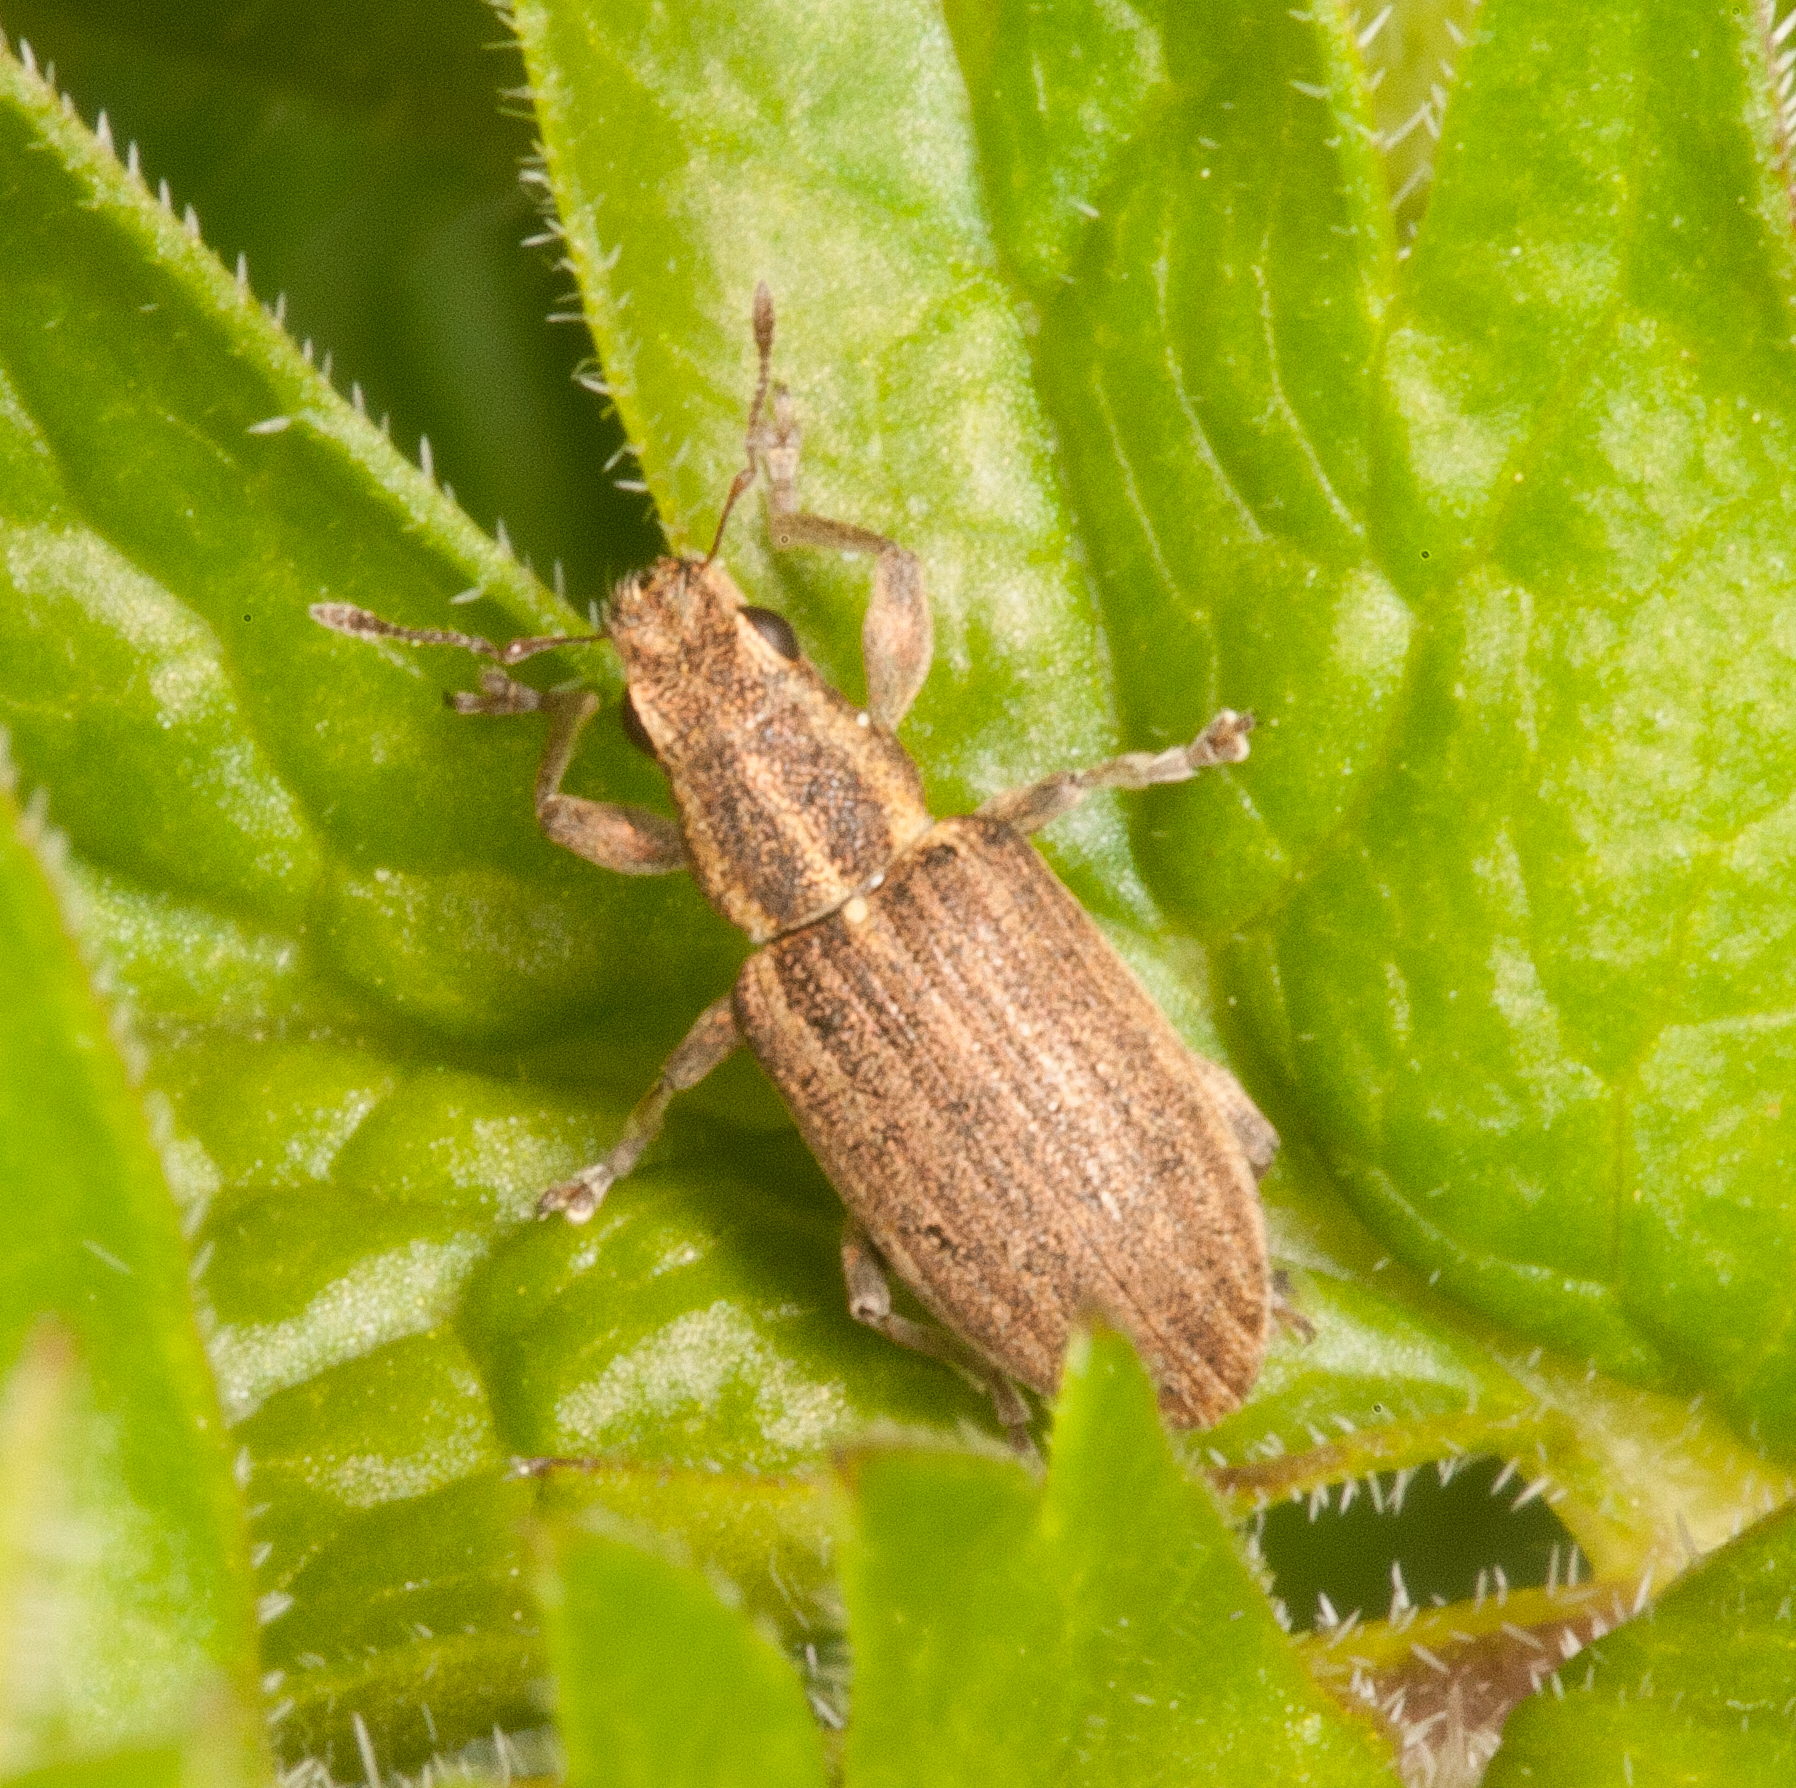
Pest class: pea_leaf_weevil